Socialism and LGBTQ rights

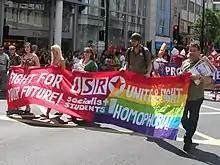
LGBT socialist march in London

During the emergence of the new social movements of the 1960s and 1970s, the socialist left began to review its relationship to gender, sexuality and identity politics. The writings of the French bisexual anarchist Daniel Guérin offer an insight into the tension sexual minorities among the Left have often felt. He was a leading figure in the French Left from the 1930s until his death in 1988. After coming out in 1965, he spoke about the extreme hostility toward homosexuality that permeated the left throughout much of the 20th century. "Not so many years ago, to declare oneself a revolutionary and to confess to being homosexual were incompatible," Guérin wrote in 1975. In 1954, Guérin was widely attacked for his study of the Kinsey Reports in which he also detailed the oppression of homosexuals in France. "The harshest [criticisms] came from marxists, who tend seriously to underestimate the form of oppression which is antisexual terrorism. I expected it, of course, and I knew that in publishing my book I was running the risk of being attacked by those to whom I feel closest on a political level." After coming out publicly in 1965, Guérin was abandoned by the Left, and his papers on sexual liberation were censored or refused publication in left-wing journals. From the 1950s, Guérin moved away from Marxism–Leninism and toward a synthesis of anarchism and marxism close to platformism which allowed for individualism while rejecting capitalism. Guérin was involved in the uprising of May 1968, and was a part of the French Gay Liberation movement that emerged after the events. Decades later, Frédéric Martel described Guérin as the "grandfather of the French homosexual movement". Meanwhile, in the United States late in his career the influential anarchist thinker Paul Goodman came out as bisexual. The freedom with which he revealed, in print and in public, his romantic and sexual relations with men (notably in a late essay, "Being Queer"), proved to be one of the many important cultural springboards for the emerging gay liberation movement of the early 1970s.